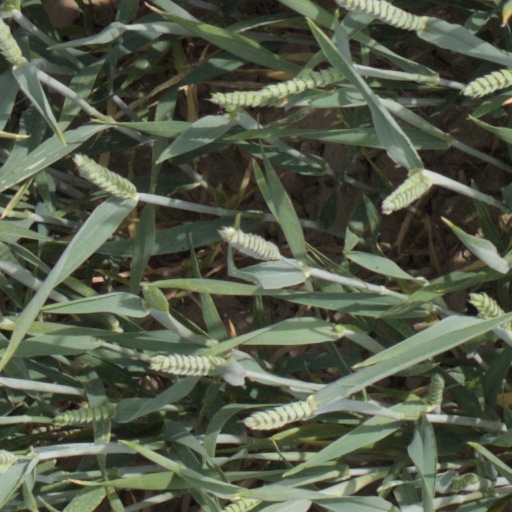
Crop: wheat